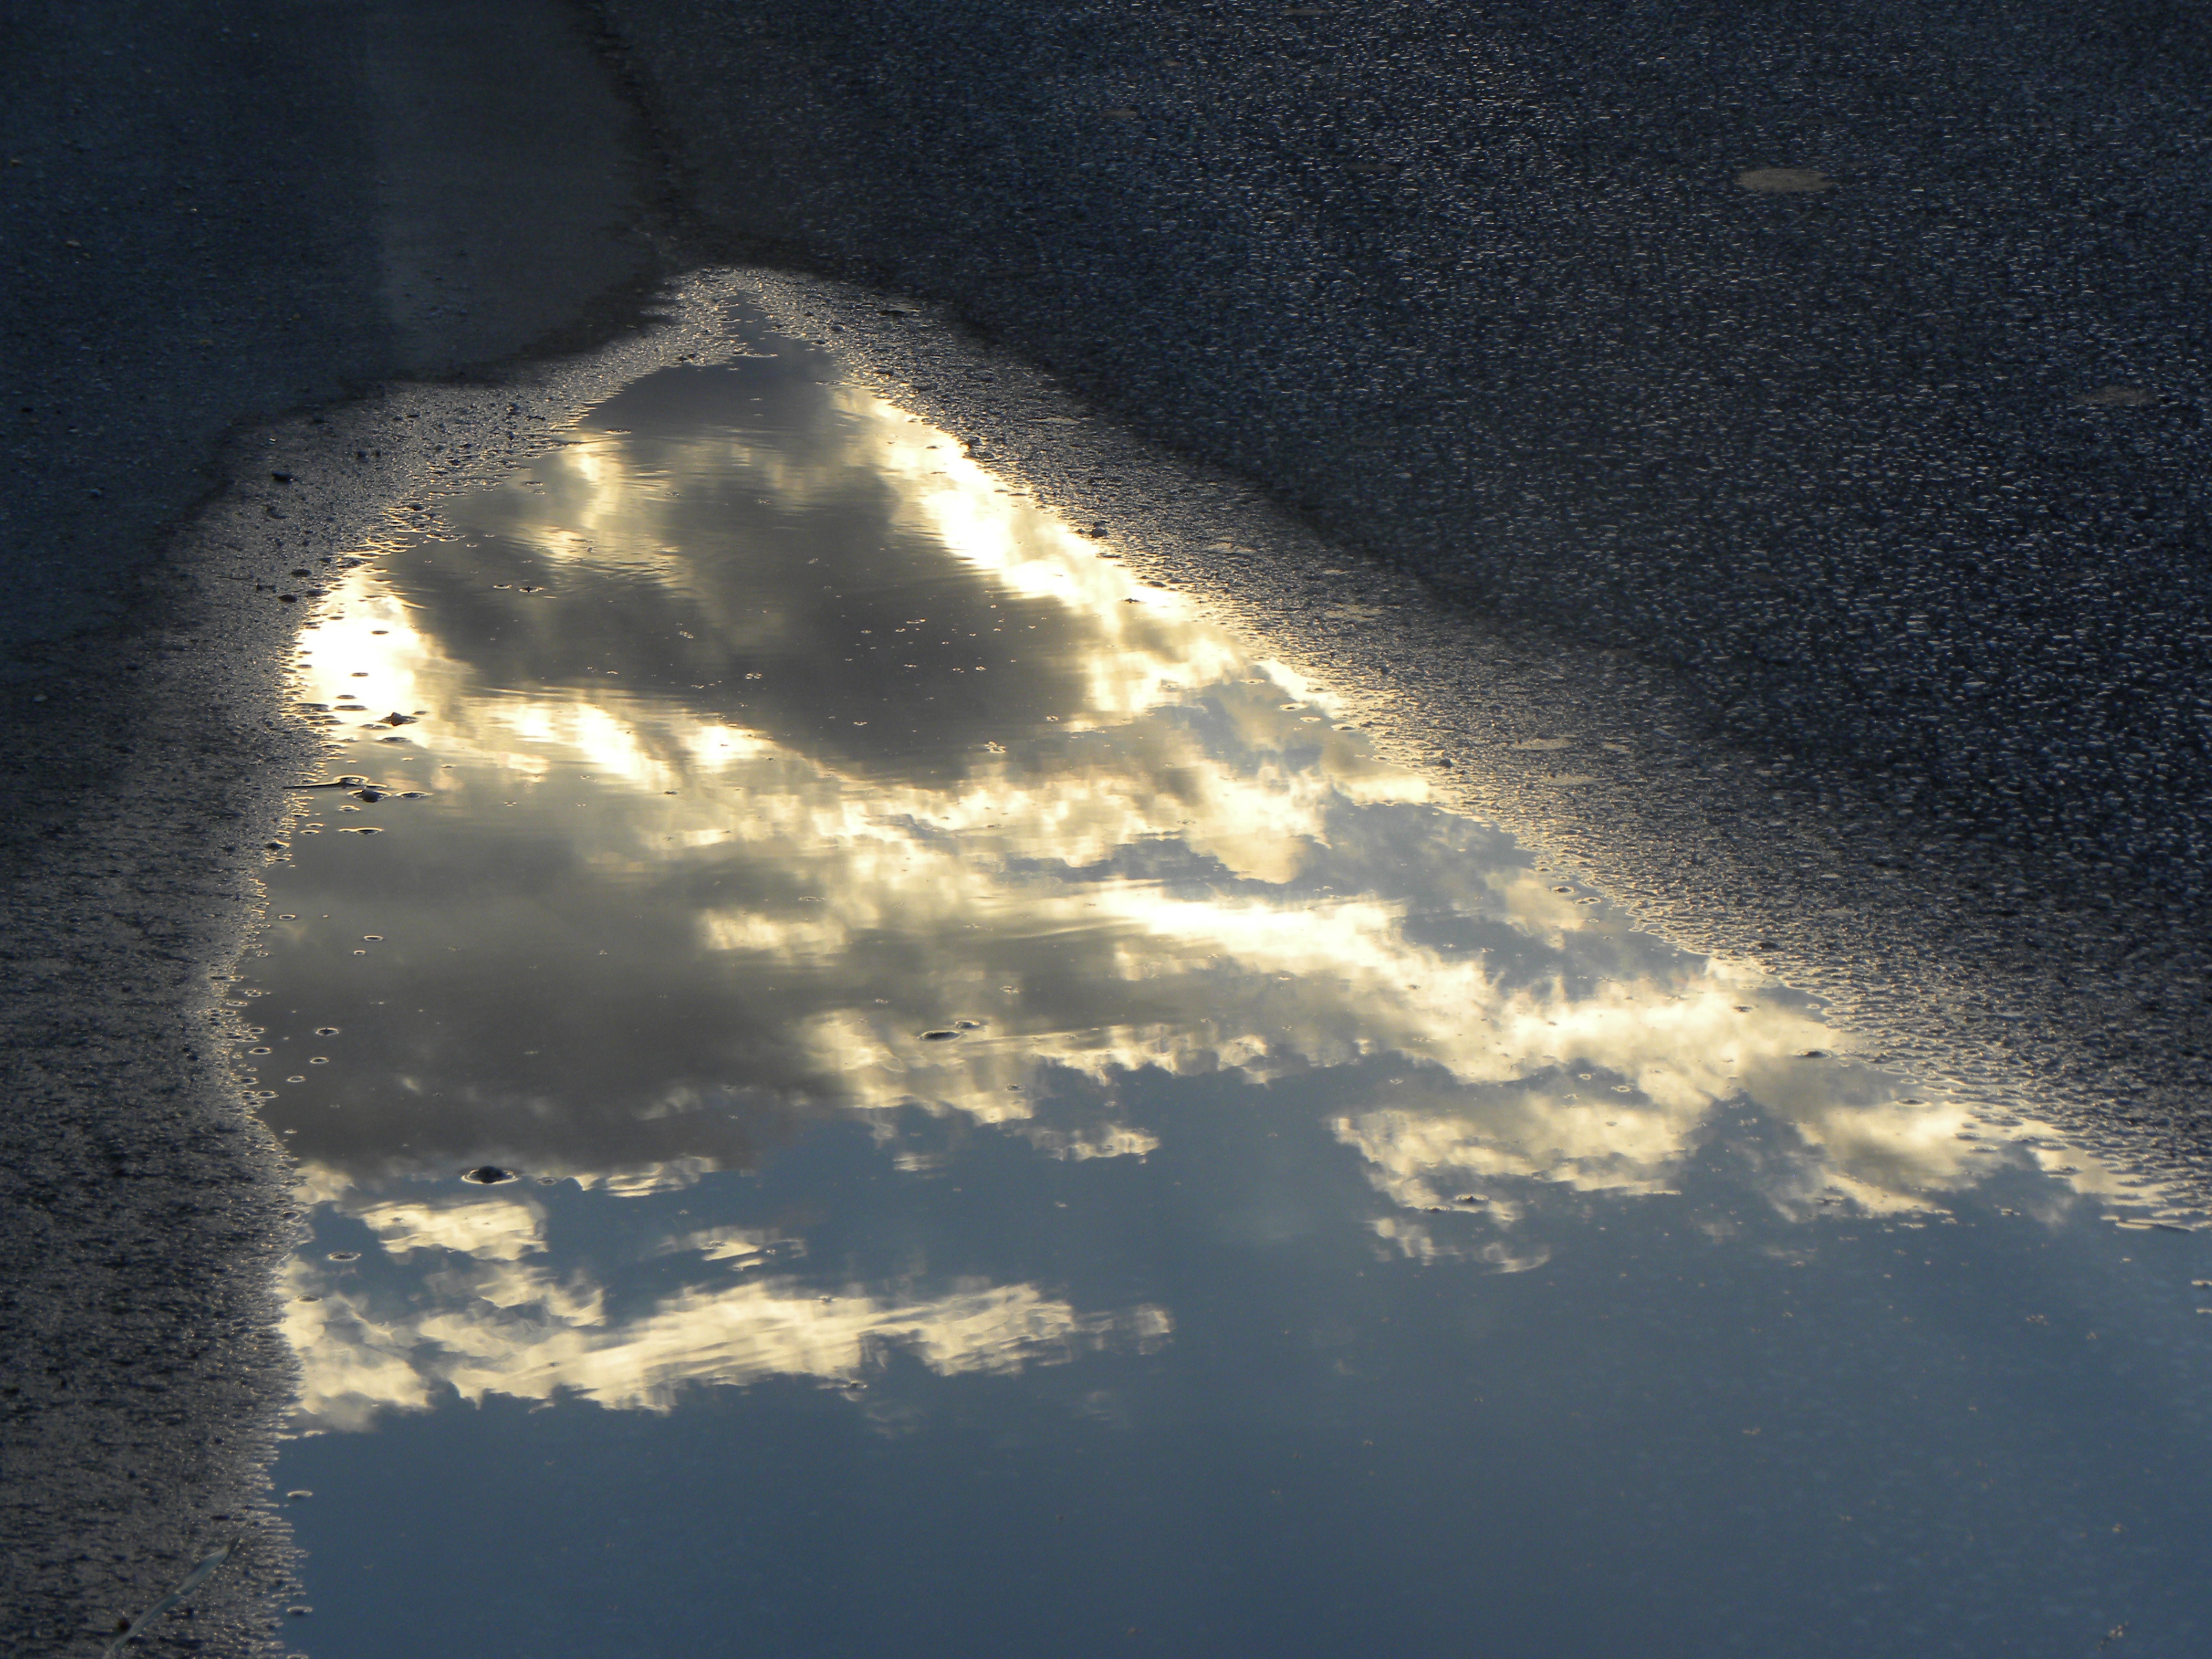
water, light, cloud, sky, sun, sunlight, rain, wet, atmosphere, pool, reflection, puddle, darkness, moon, outer space, astronomy, astronomical object, atmosphere of earth